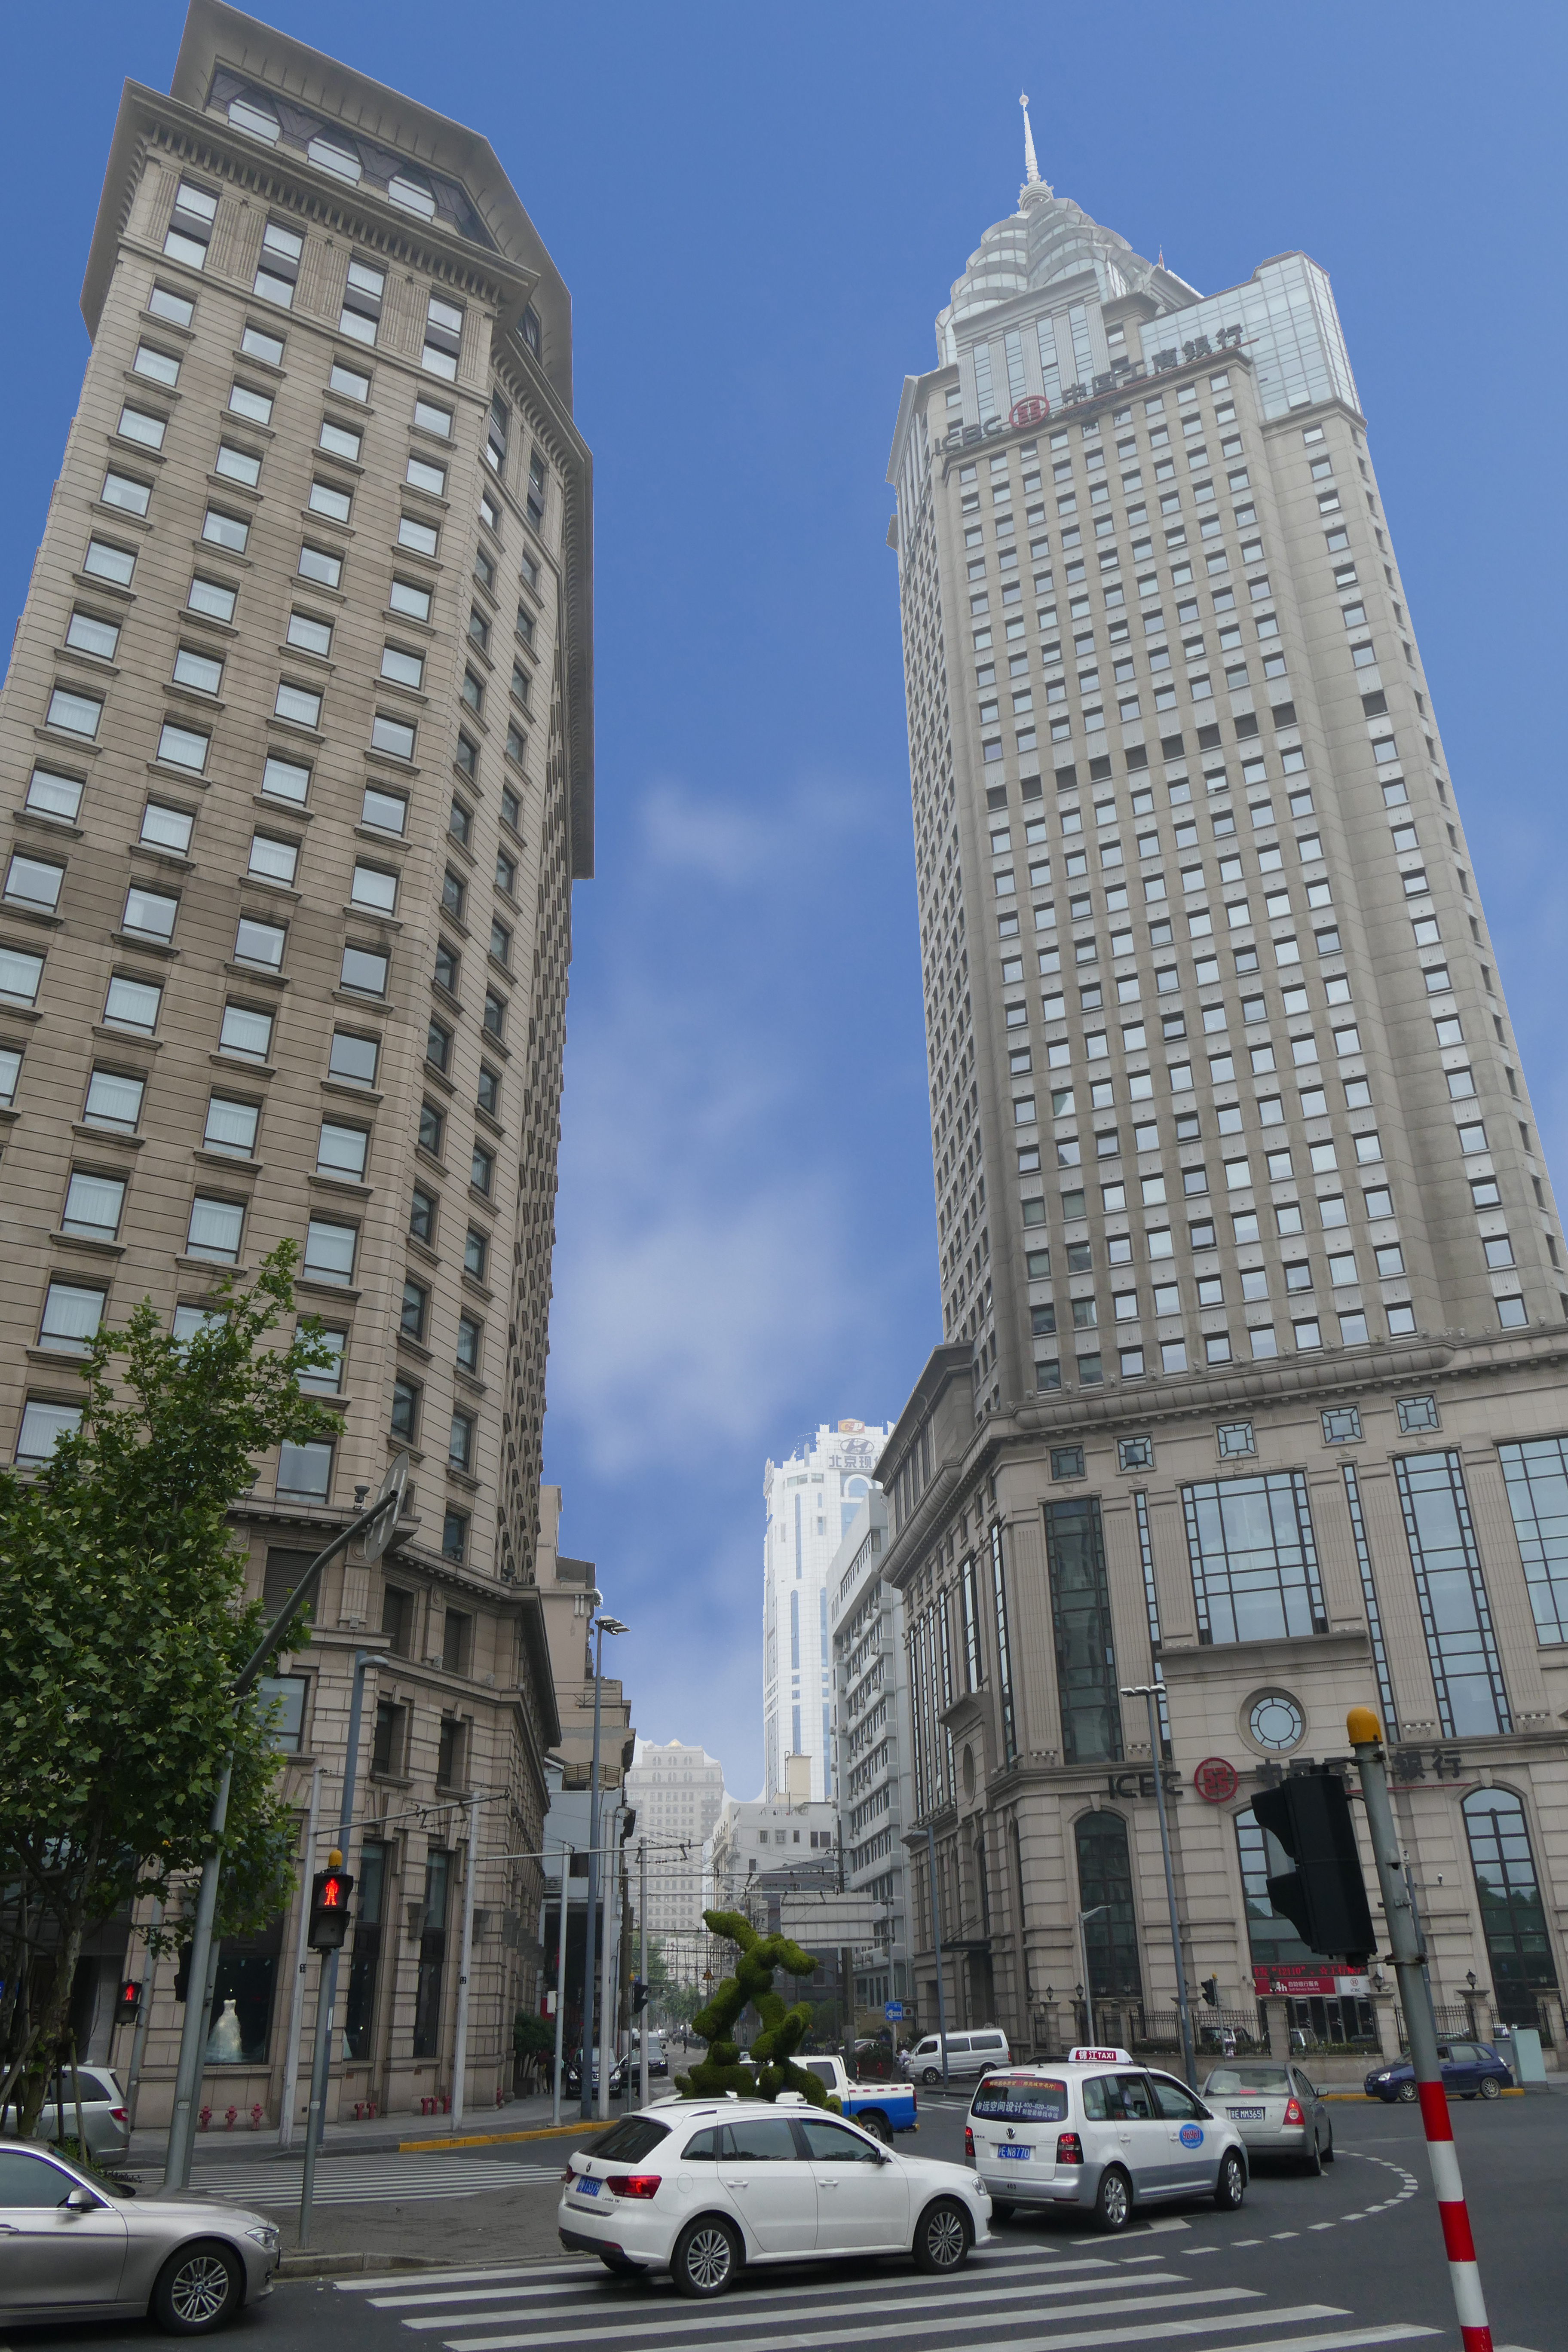
structure, building, skyscraper, wheel, car, sky, land vehicle, tire, daytime, vehicle, infrastructure, window, tower, tower block, lighting, architecture, urban design, mode of transport, thoroughfare, condominium, residential area, cityscape, tree, commercial building, neighbourhood, landmark, facade, city, metropolis, road, cloud, metropolitan area, urban area, mixed use, street, apartment, street light, downtown, headquarters, traffic, symmetry, lane, tourism, family car, pedestrian, plaza, corporate headquarters, parking, van, transport, skyline, town square, zebra crossing, spire, daylighting